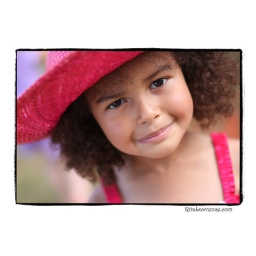
girl in pink hat